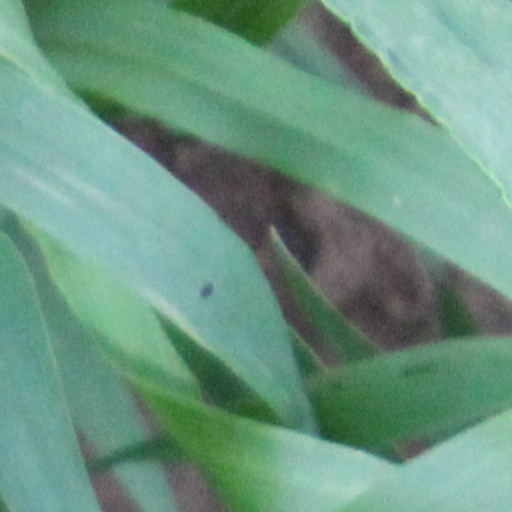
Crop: wheat